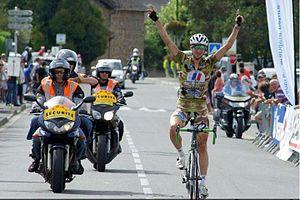
2011
Sébastien Harbonnier est un coureur cycliste français.